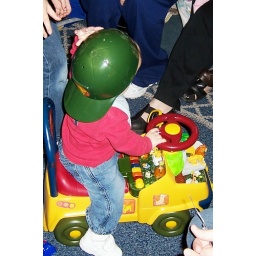
Aiden in green hat on truck